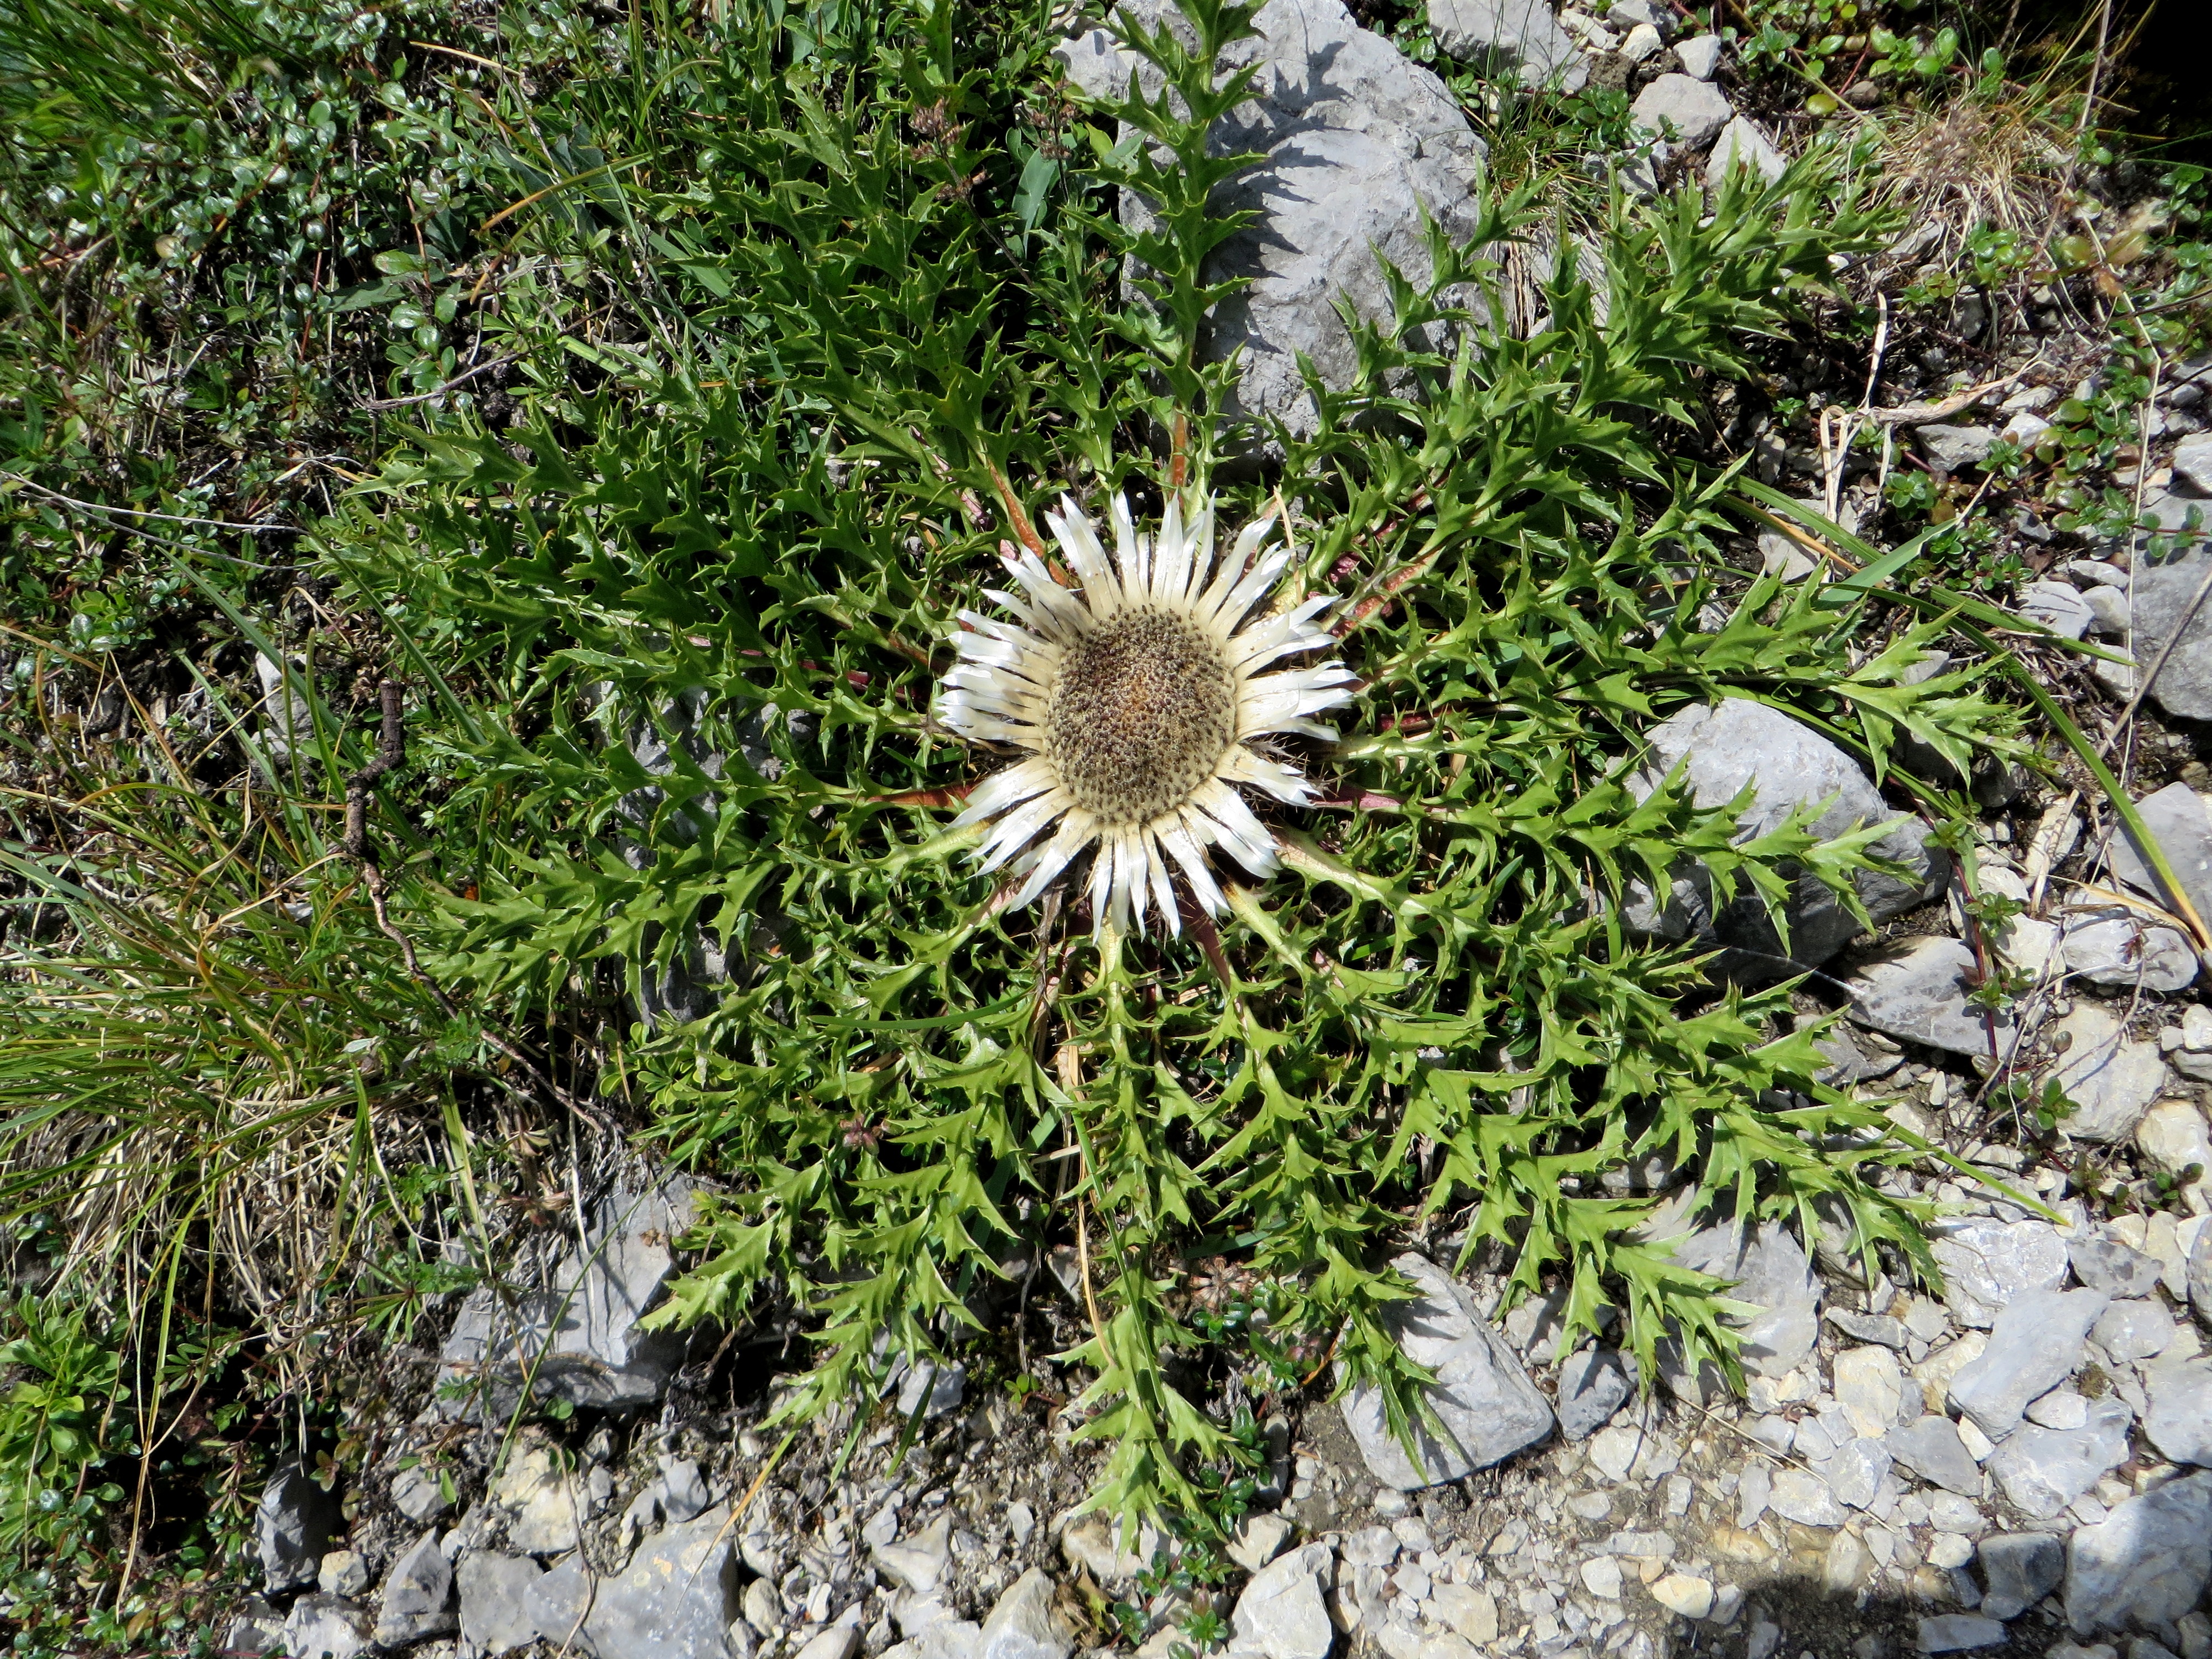
tree, plant, leaf, flower, botany, garden, flora, wildflower, ecosystem, mountain thistle, alpine thistle, flowering plant, daisy family, land plant